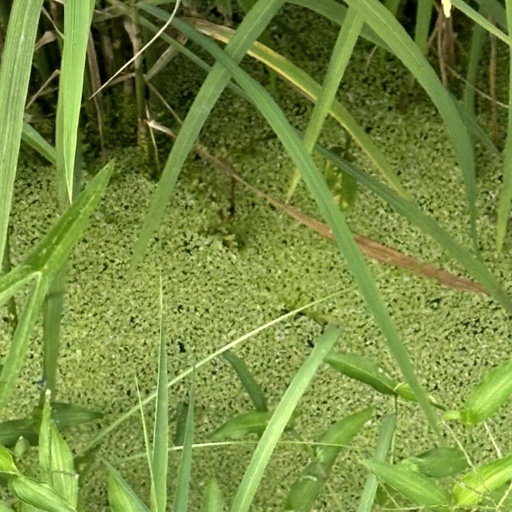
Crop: rice